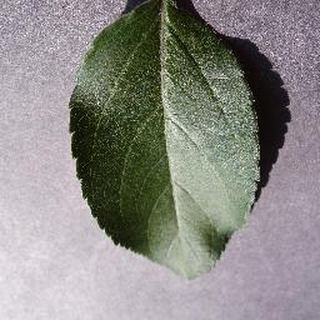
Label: healthy_apple